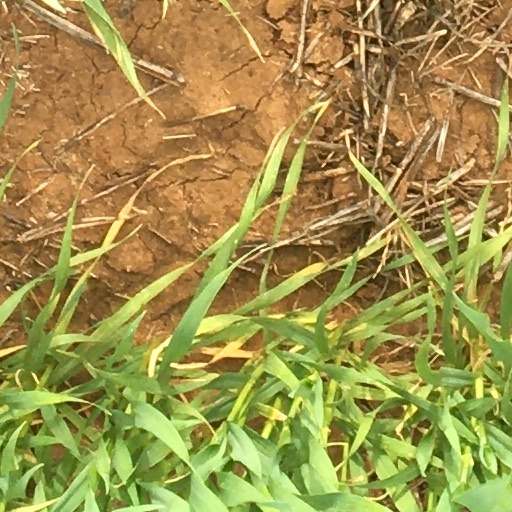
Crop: wheat